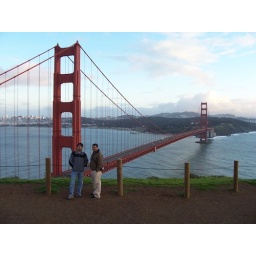
cyrus & me in front of the golden gate bridge